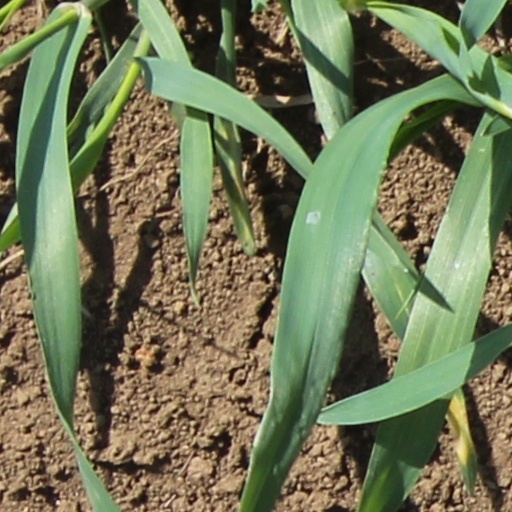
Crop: wheat